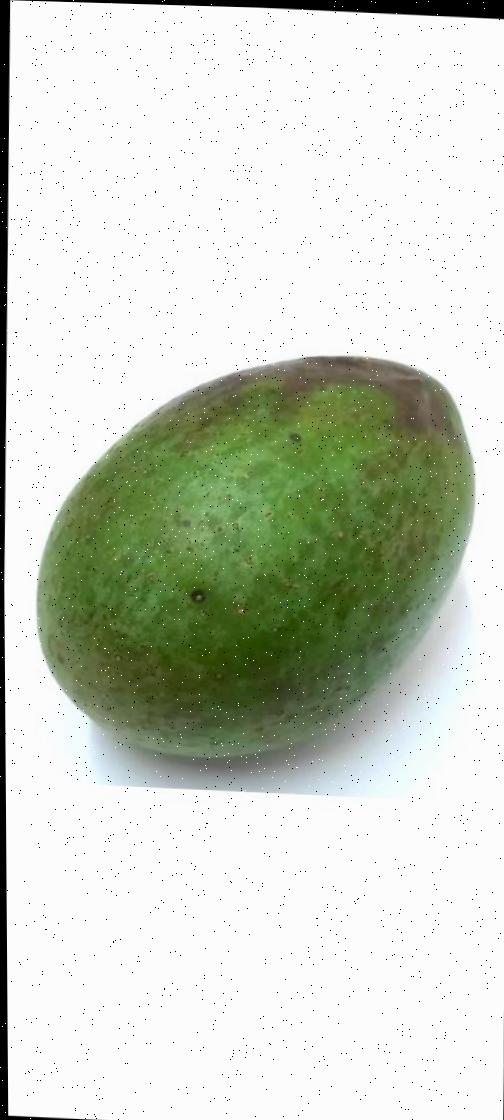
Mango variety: Ashshina Zhinuk